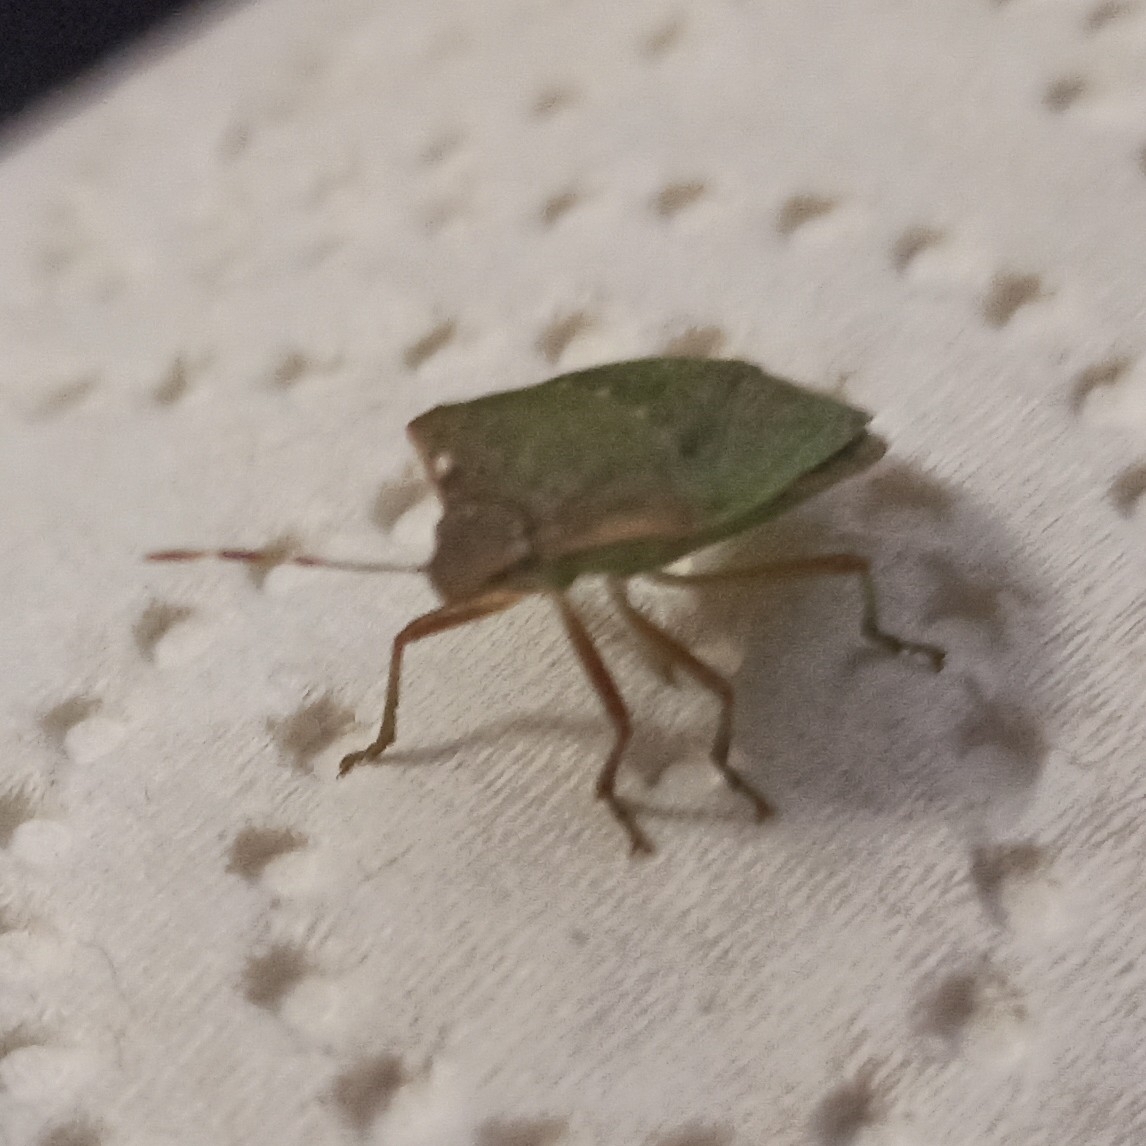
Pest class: stink_bug